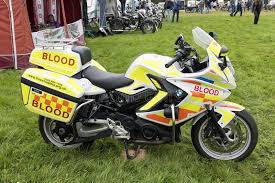
Vehicle type: Motorcycles